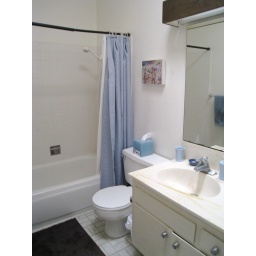
Skylight, tub/shower, mirrored cabinet and drawers. This is the bath used by occupant of the non-master bedroom.